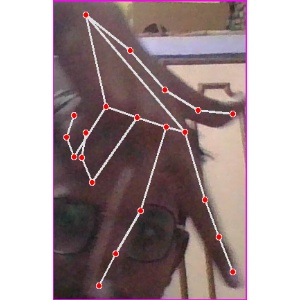
अक्षर: ग